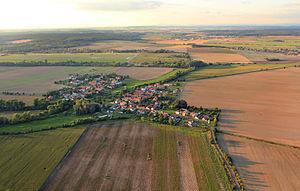
Zbožíčko est une commune du district de Nymburk, dans la région de Bohême-Centrale, en République tchèque. Sa population s'élevait à 237 habitants en 2020.